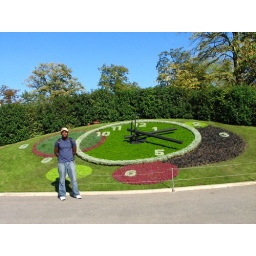
The largest flower clock in the world! In Geneva!